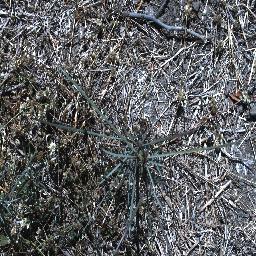
Label: parkinsonia